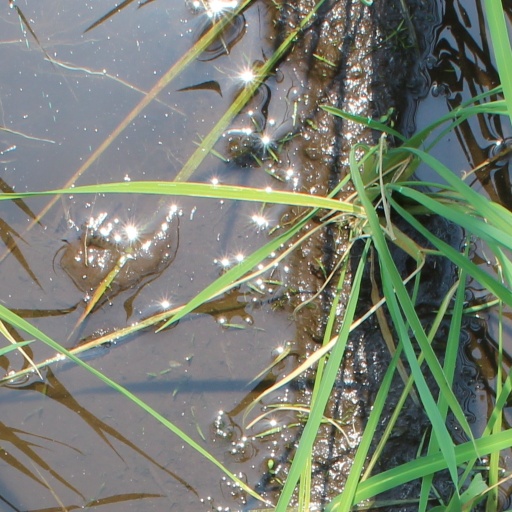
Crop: rice